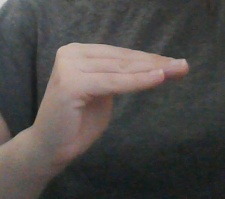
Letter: haa